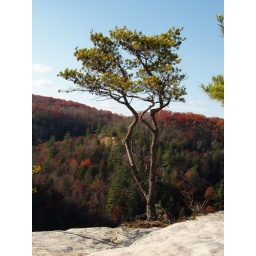
Lone tree in rock off of overlook